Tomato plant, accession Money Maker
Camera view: tilt-top (135 deg); turntable rotation: 330 degrees
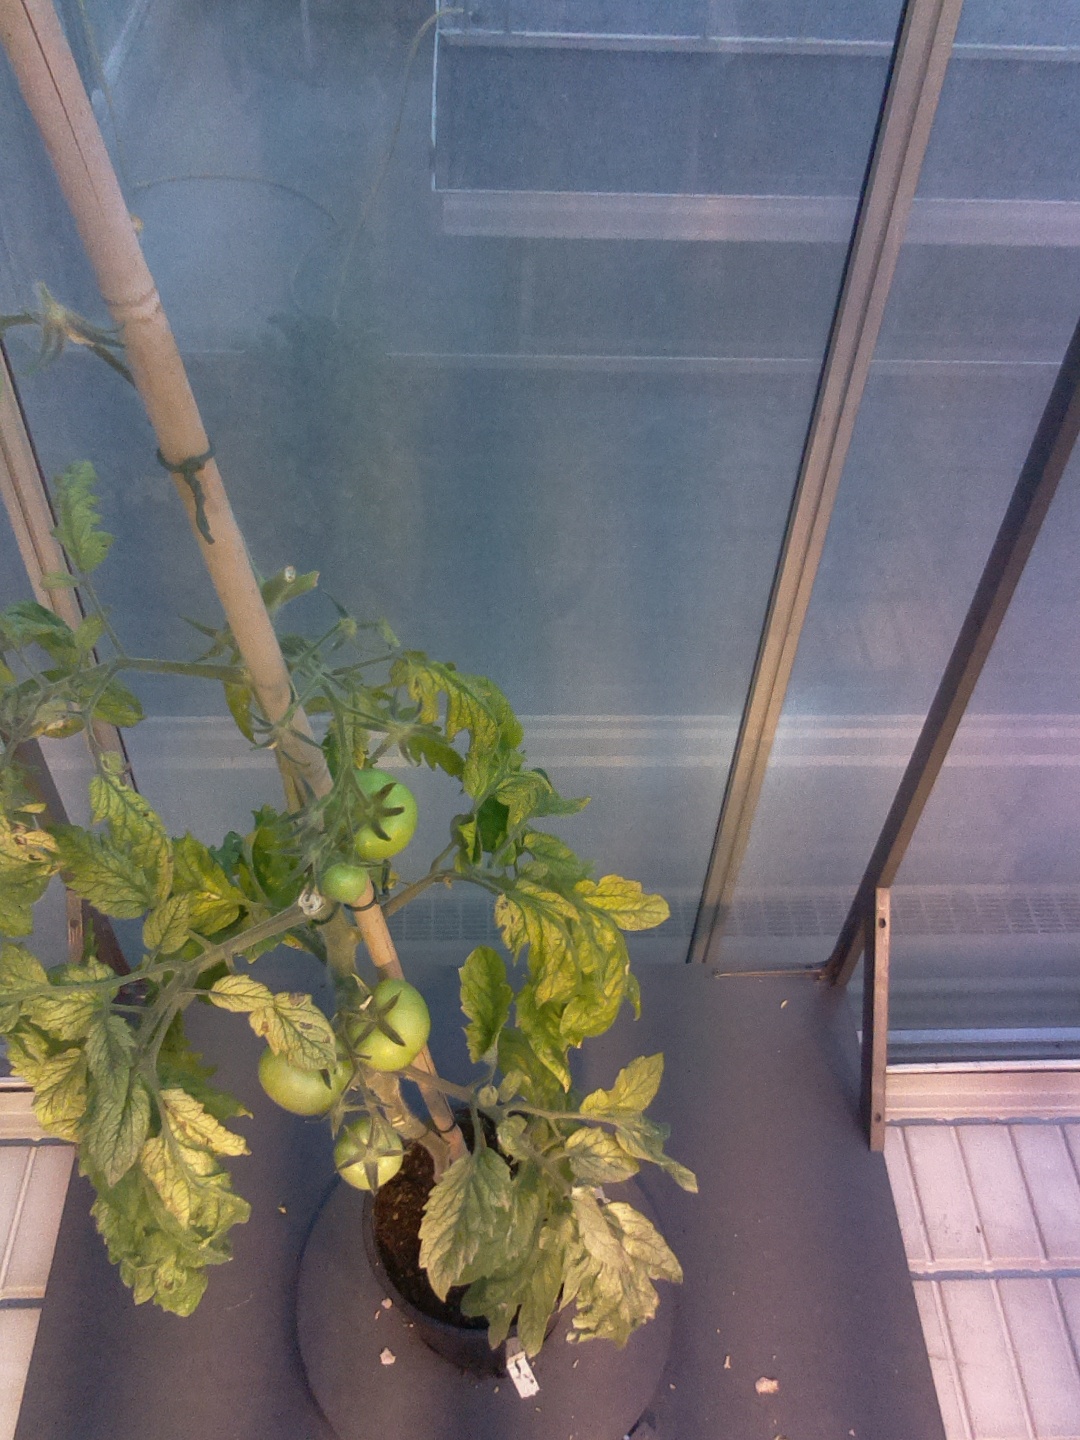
BBCH growth stage 79: 90% -100% of final fruit size